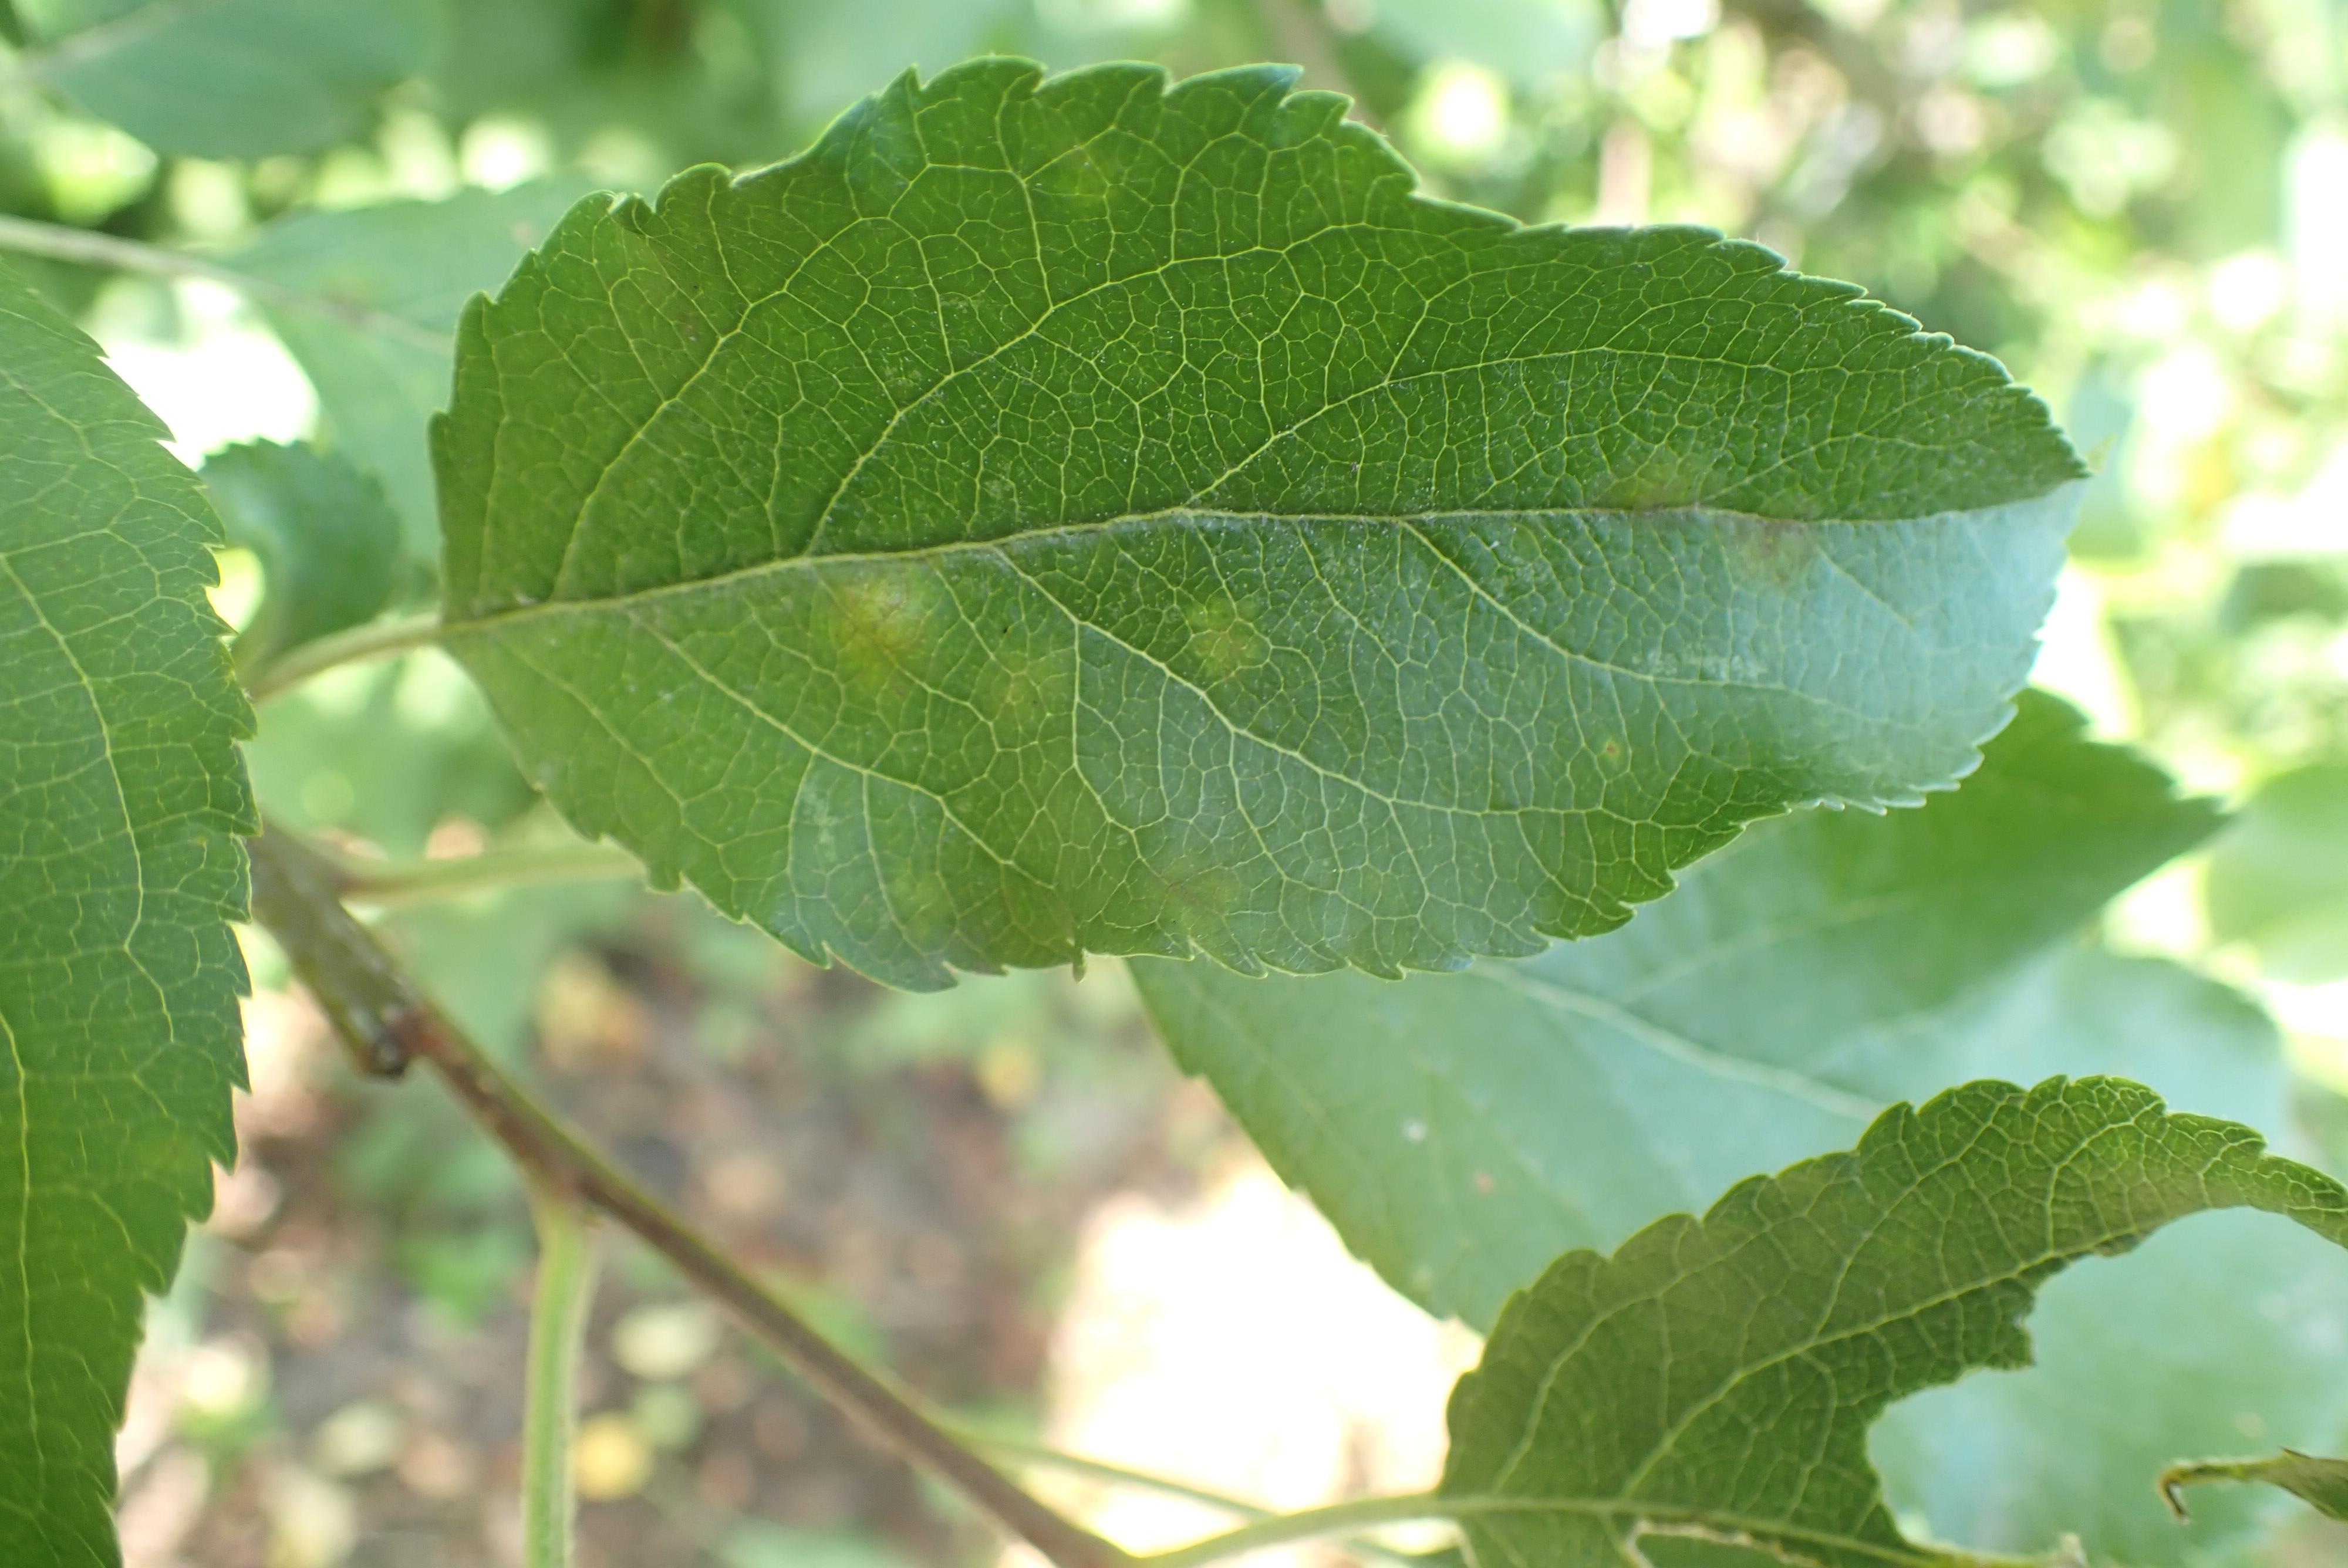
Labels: scab